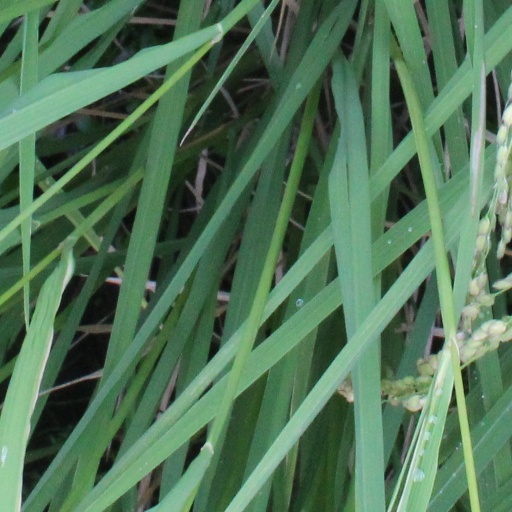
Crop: rice